Fistball

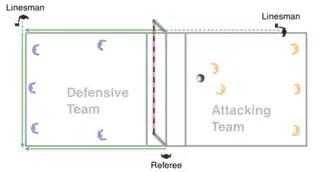
Fistball referees

The referee has sole decision-making power. They make the final decision on all points or errors. Since the linesmen are relatively far away from the referee, they are also responsible for observing the sidelines on his side of the field.